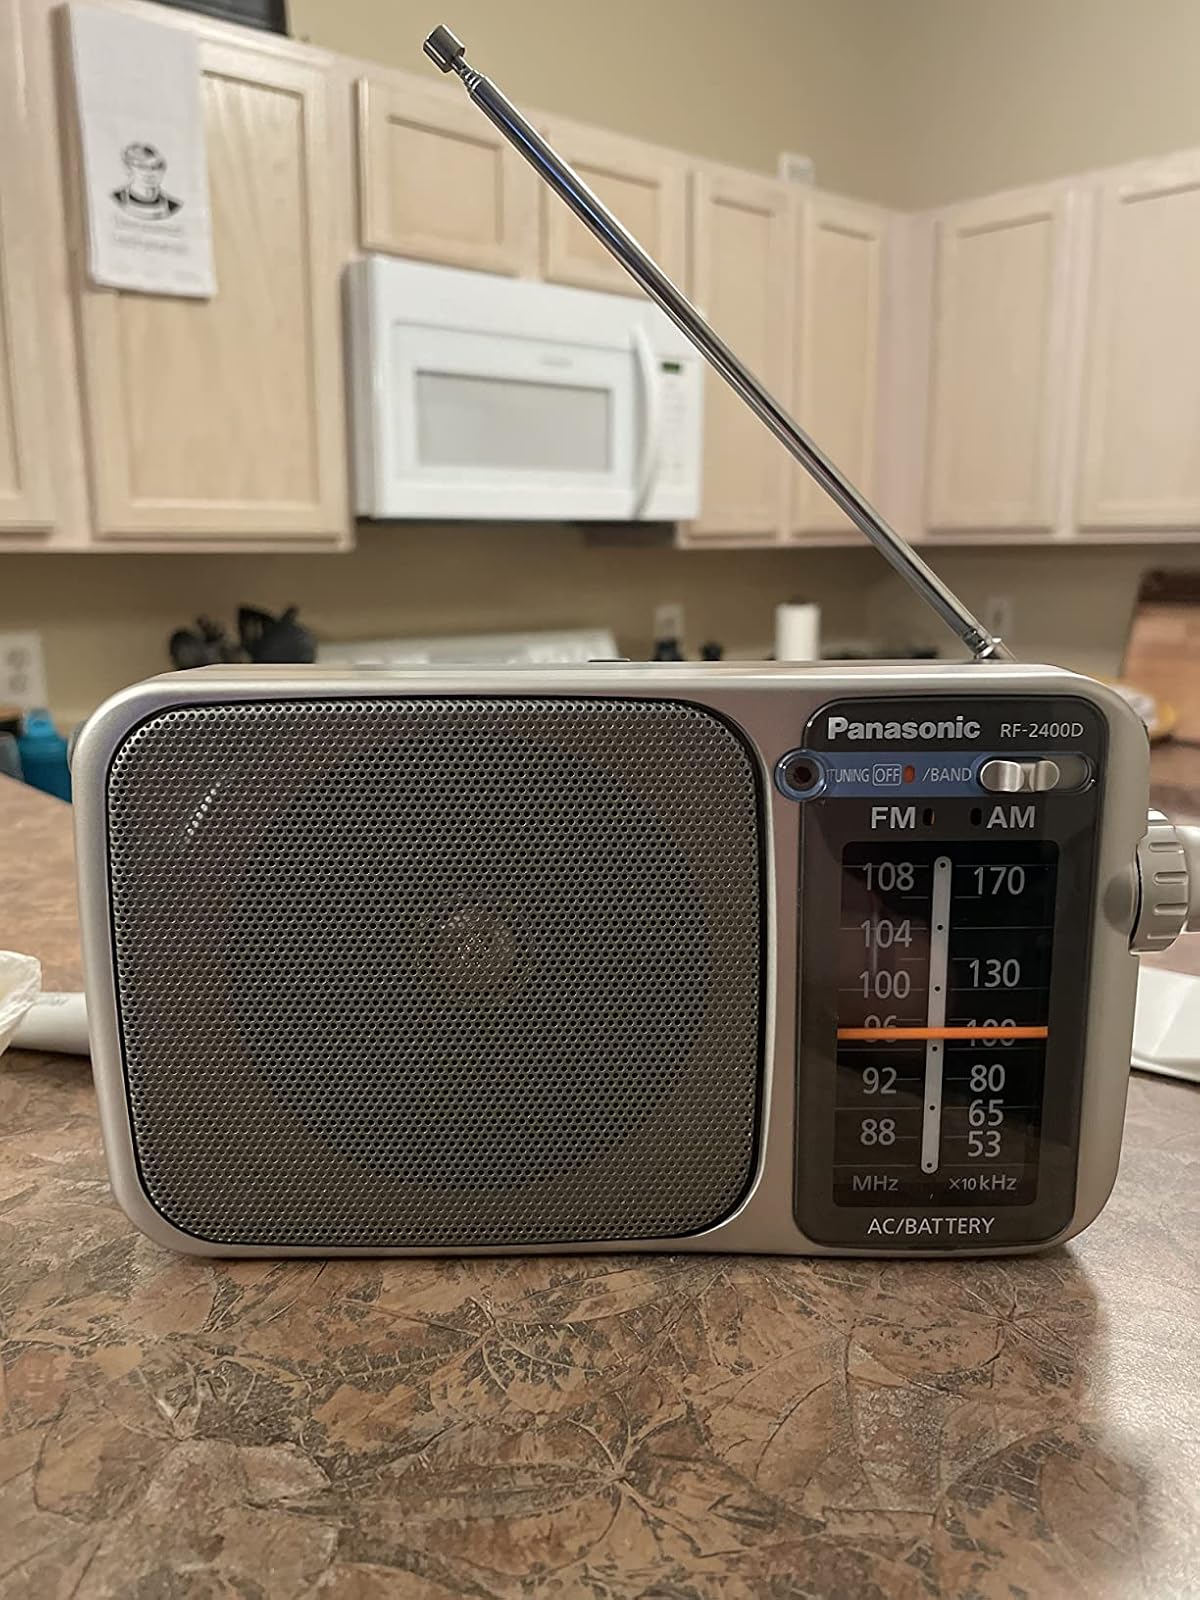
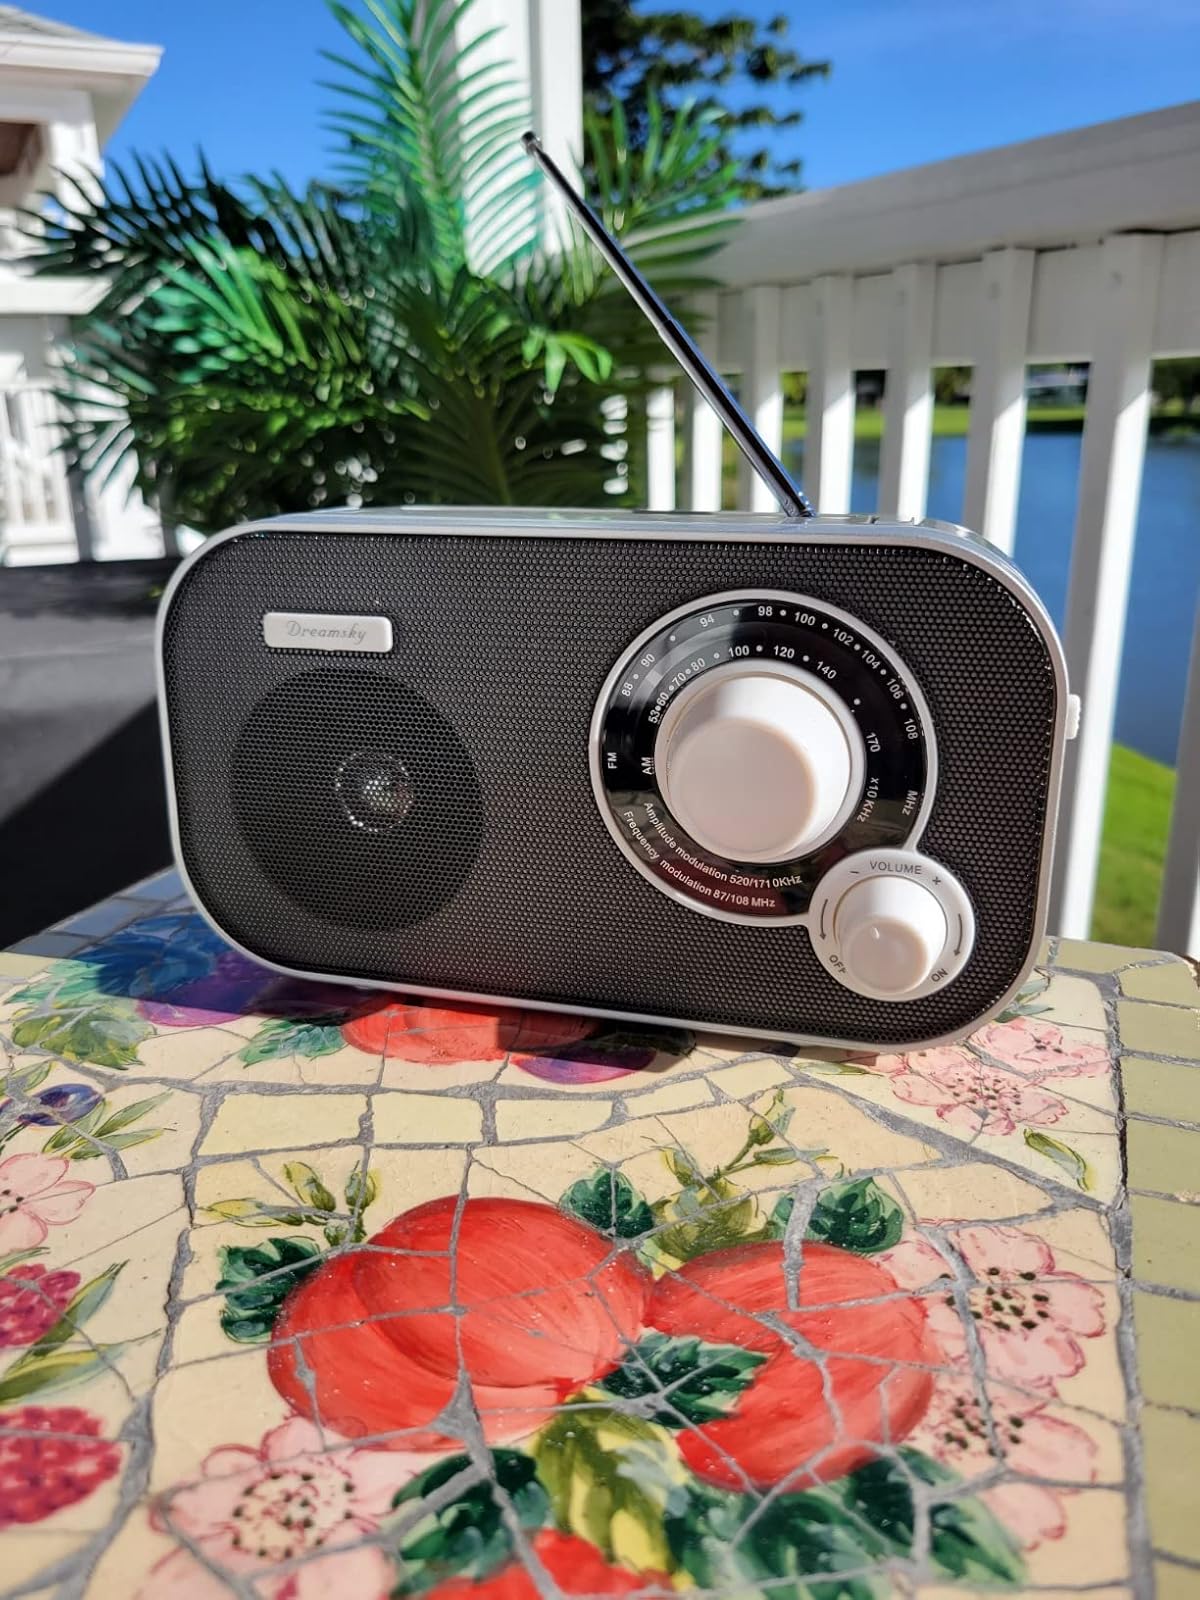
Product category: radio
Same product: no